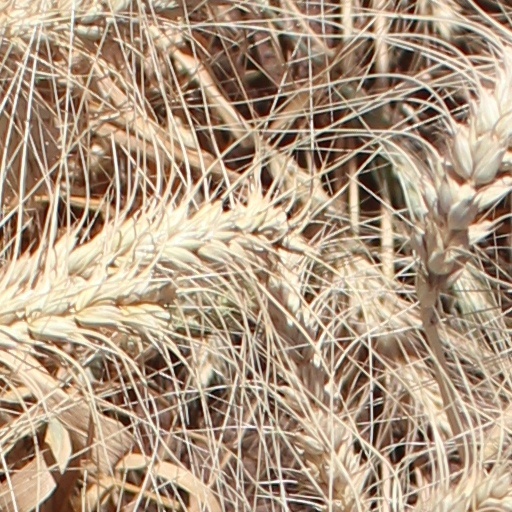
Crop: wheat